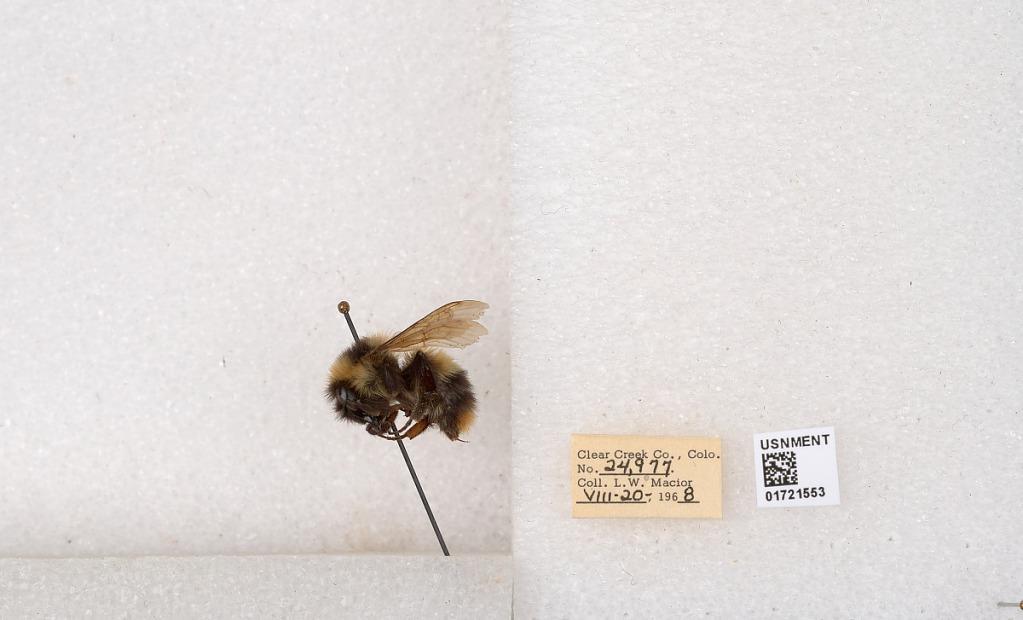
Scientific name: Bombus kirbyellus
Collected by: L. Macior
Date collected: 1968-8-20
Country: United States
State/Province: Colorado
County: Clear Creek
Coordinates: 39.6891, -105.644